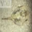
Label: ray